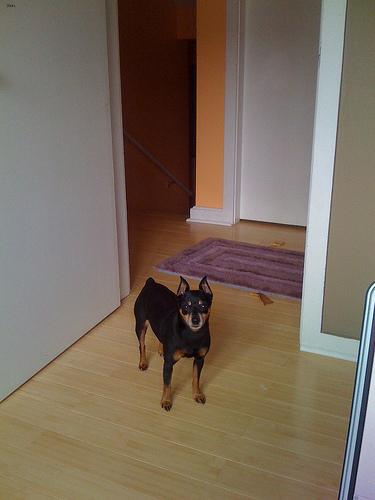
Breed: miniature pinscher